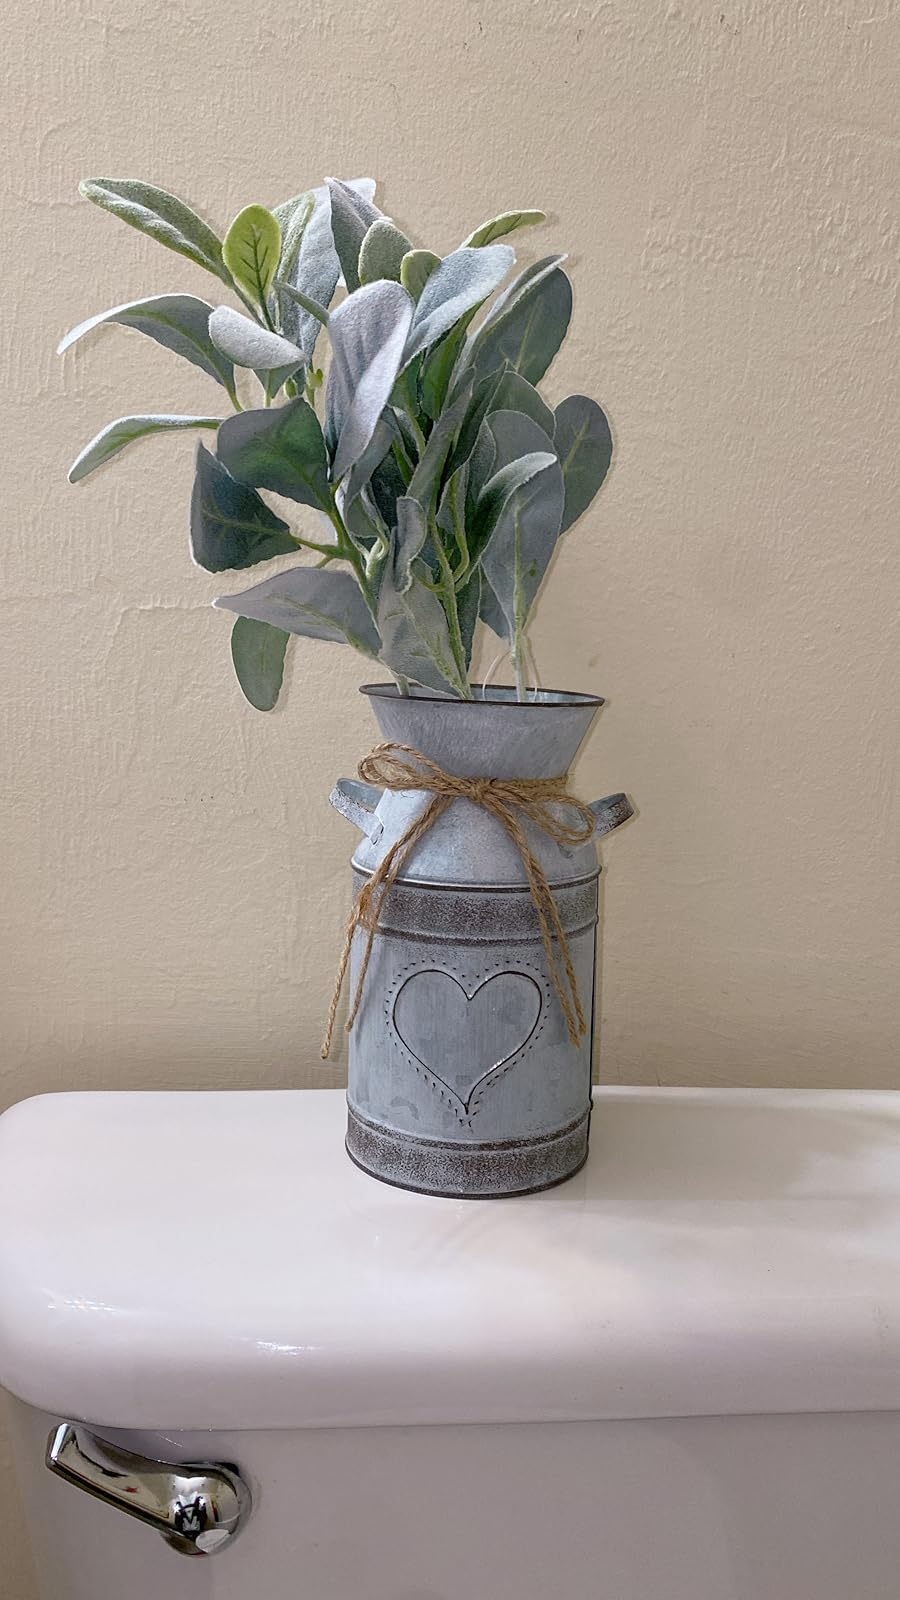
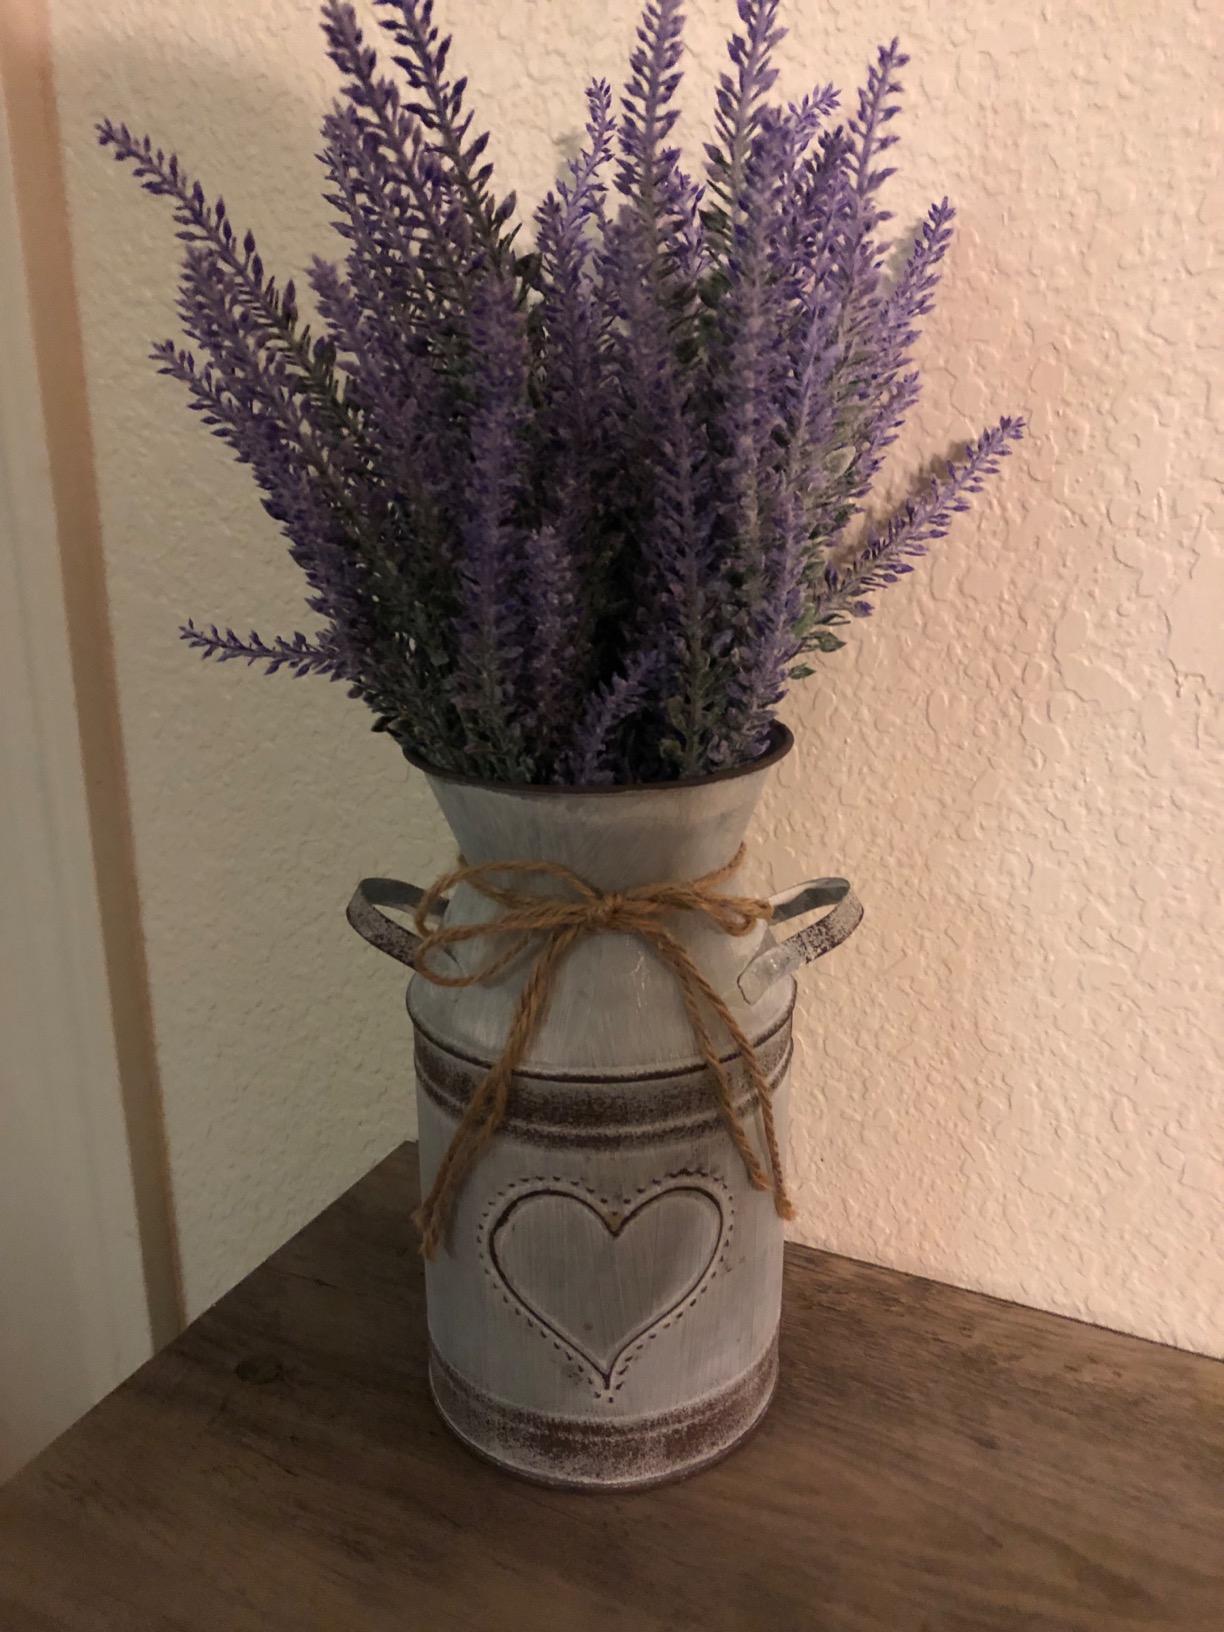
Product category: vase
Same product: yes